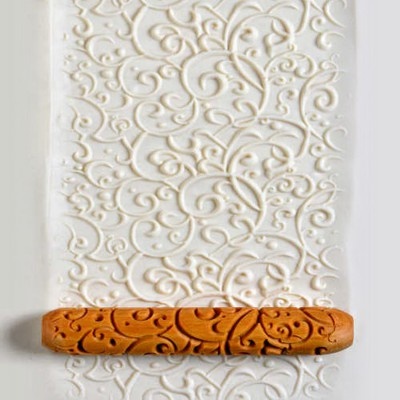
MKM HAND ROLLER FOR CLAY (HR-009)
Brand: PHS-ca
Curlicue Pattern Clay Roller. HandRollers (HR) are 10 cm (4 inches) long and 1.5 cm (5/8ths inch) in diameter. You simply roll them with your hand across the clay or up the wall of a pot to create a beautiful pattern in the clay. HandRollers are deeply carved, have unique designs, and release well from clay and any soft medium. All MKM rollers are made from wood that is precision carved to make deep beautiful impressions. The rollers are also beveled carved, allowing them to release easily from clay. The ends of the rollers are rounded to avoid a line along each side of the pattern. This allows patterns to blend. MKM rollers are finished with tung oil to ensure durability over many years of use. MKM tools are easily cleaned with water and a soft toothbrush.
Category: Arts & Entertainment > Hobbies & Creative Arts > Arts & Crafts > Art & Crafting Tools > Craft Measuring & Marking Tools > Brayer Rollers